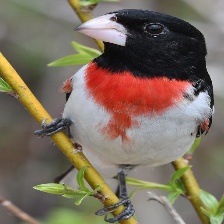
Species: ROSE BREASTED GROSBEAK
Scientific name: PHEUCTICUS LUDOVICIANUS